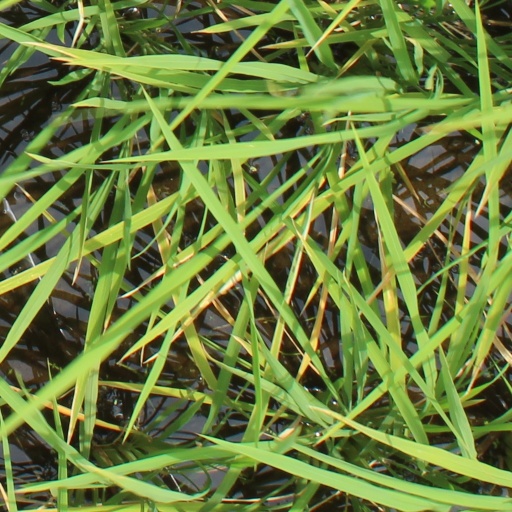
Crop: rice